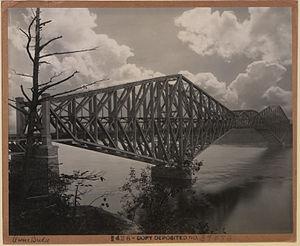
Le pont de Québec est un pont mixte ferroviaire et routier qui traverse le fleuve Saint-Laurent à l'ouest de la ville de Québec jusqu'à Lévis sur la rive sud. Il est encore considéré aujourd'hui comme une œuvre majeure d'ingénierie. Il est situé à un peu moins de 200 m en aval du pont Pierre-Laporte.